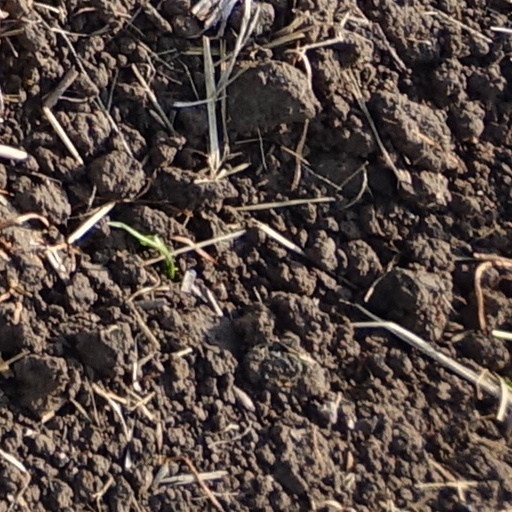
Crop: wheat